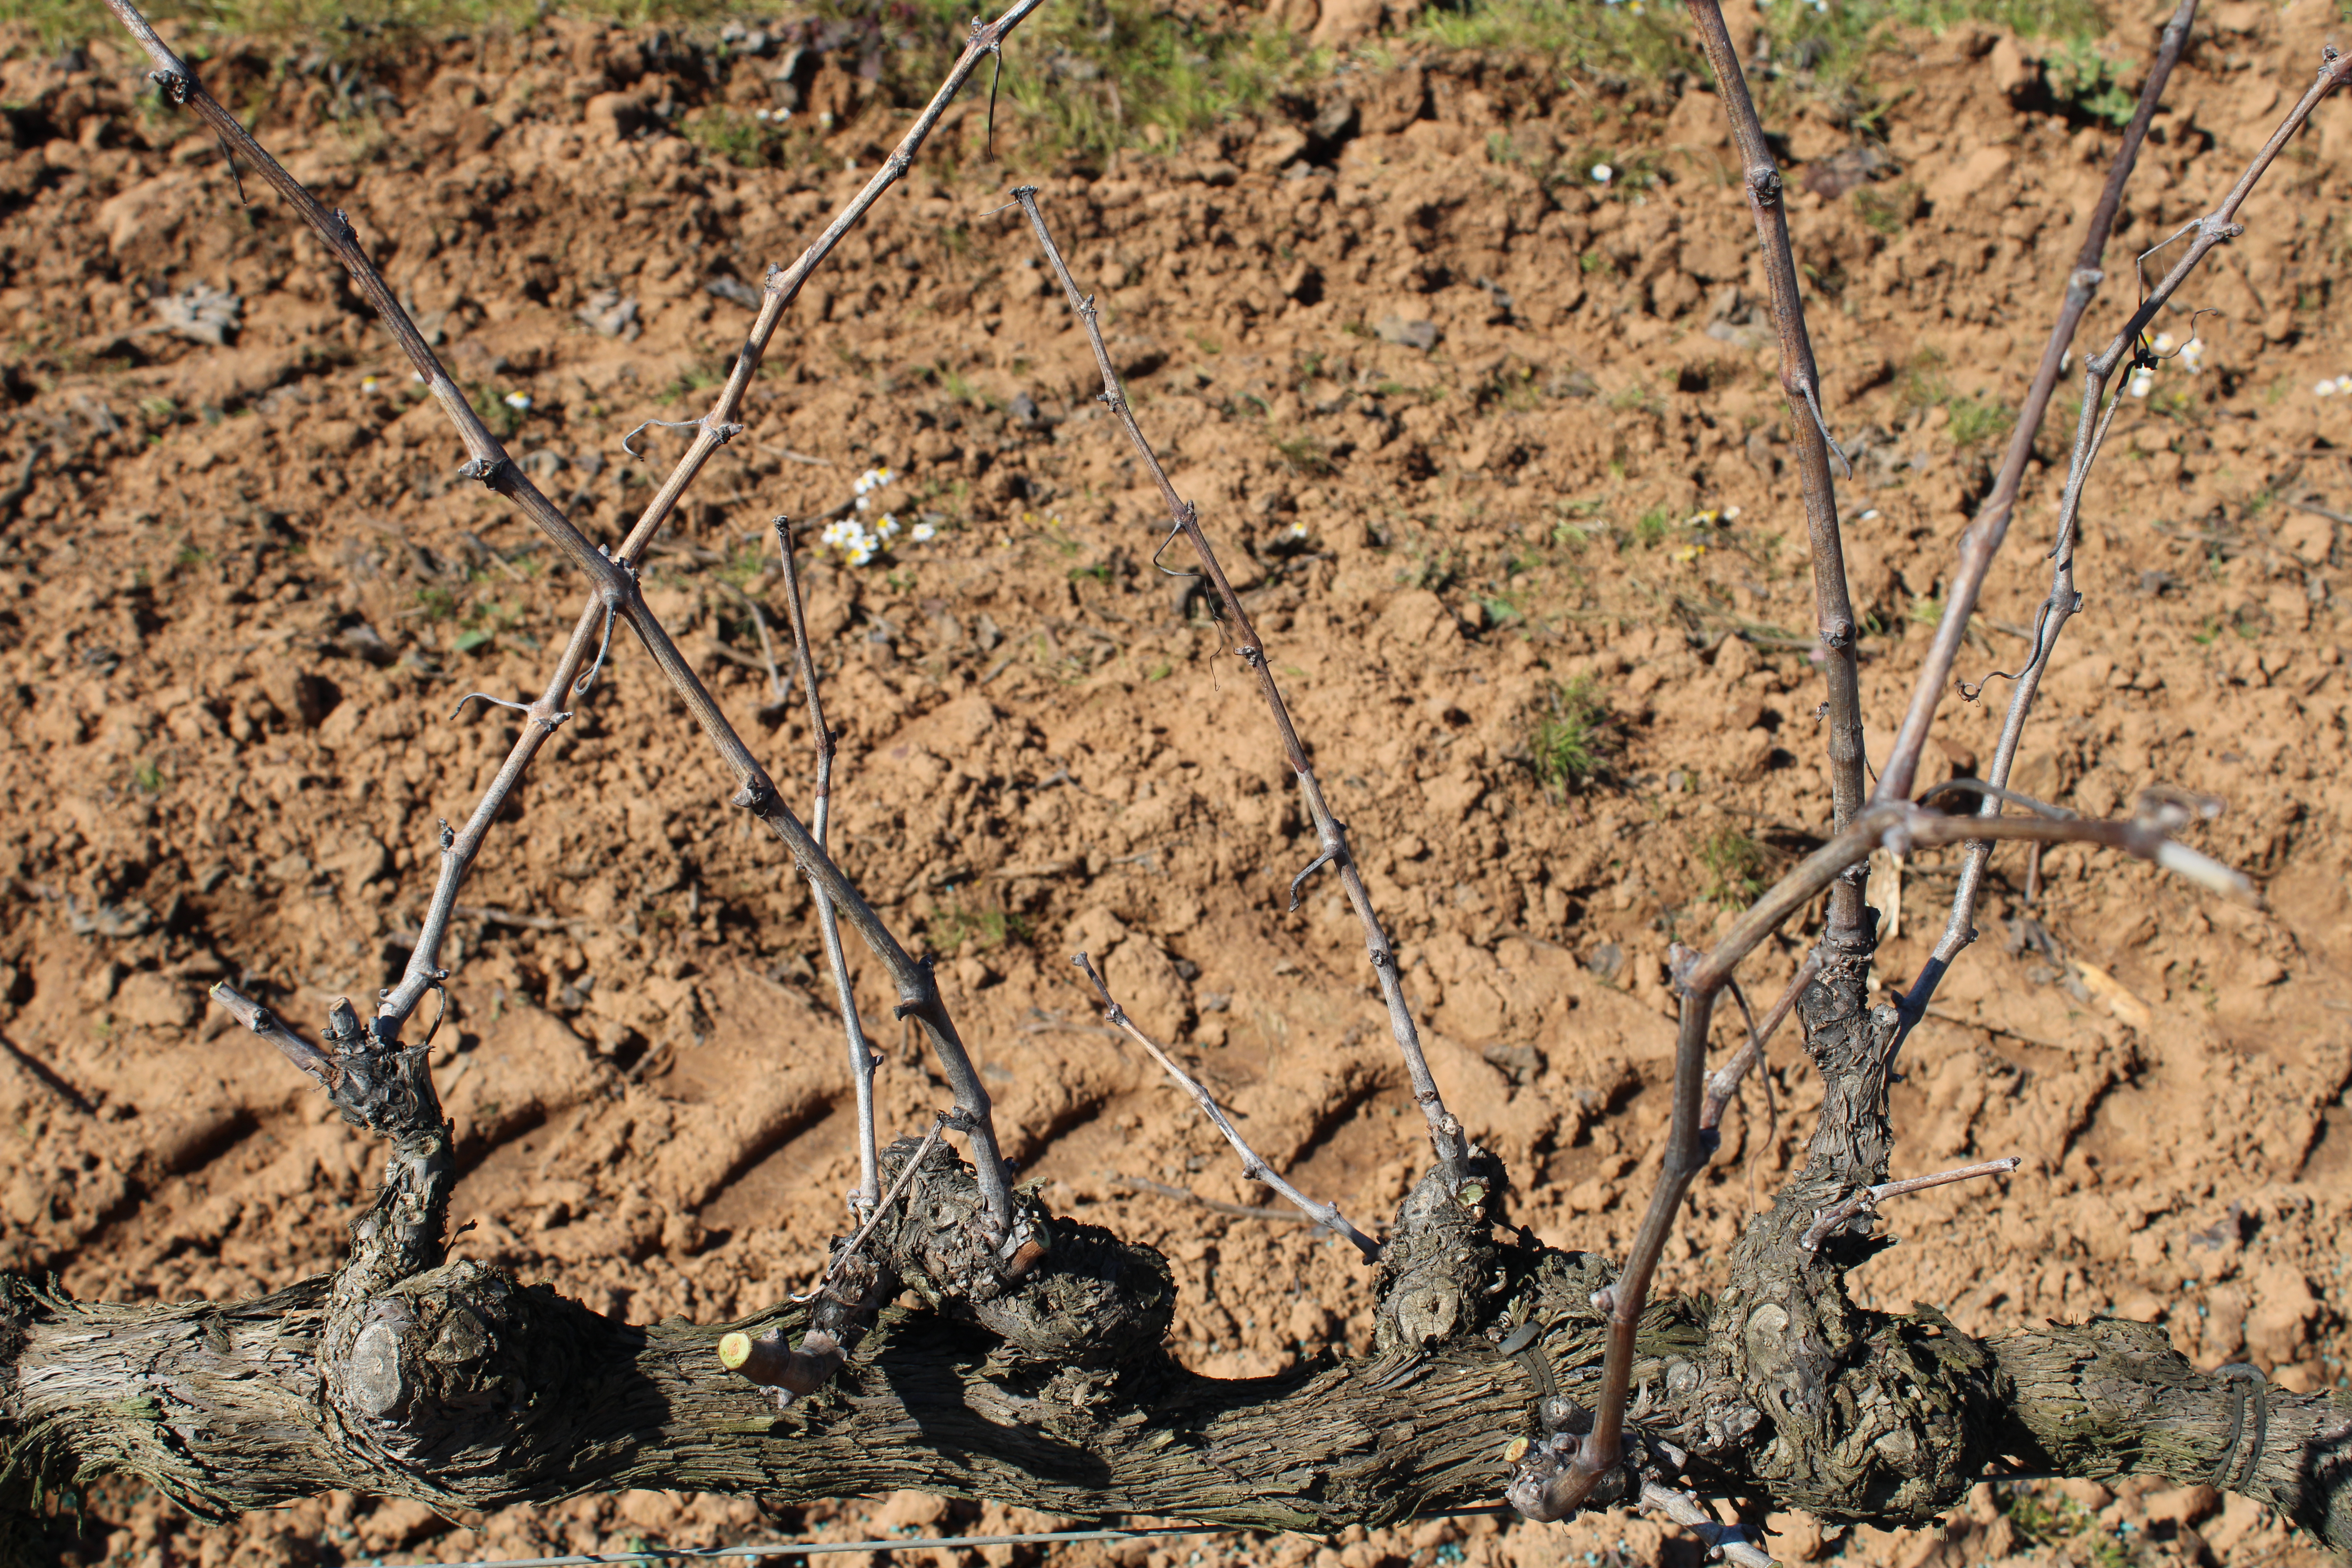
Unpruned shoots: 10
Pruned shoots: 2
Trunks: 1